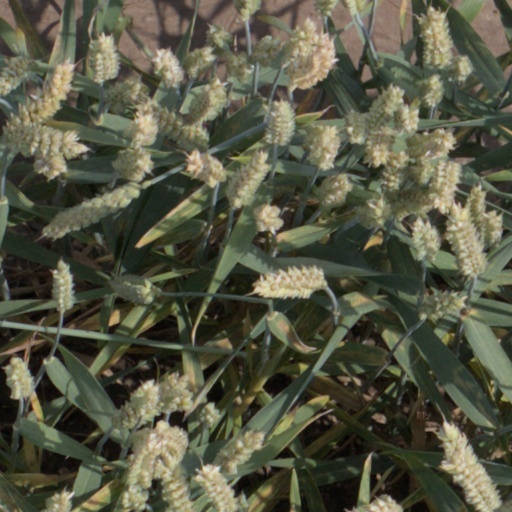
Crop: wheat